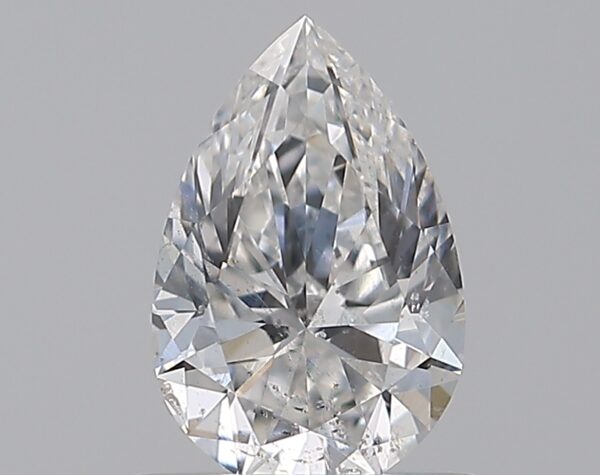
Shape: pear
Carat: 0.7
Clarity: SI2
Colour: F
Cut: EX
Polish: EX
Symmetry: EX
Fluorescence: N
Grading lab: GIA
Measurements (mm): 7.48 x 4.92 x 3.1